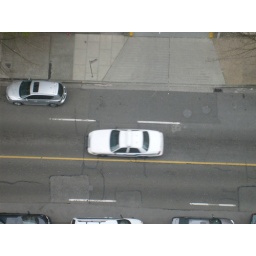
a vancouver police car going cold to the same emergency as the police van when i was in my apartment